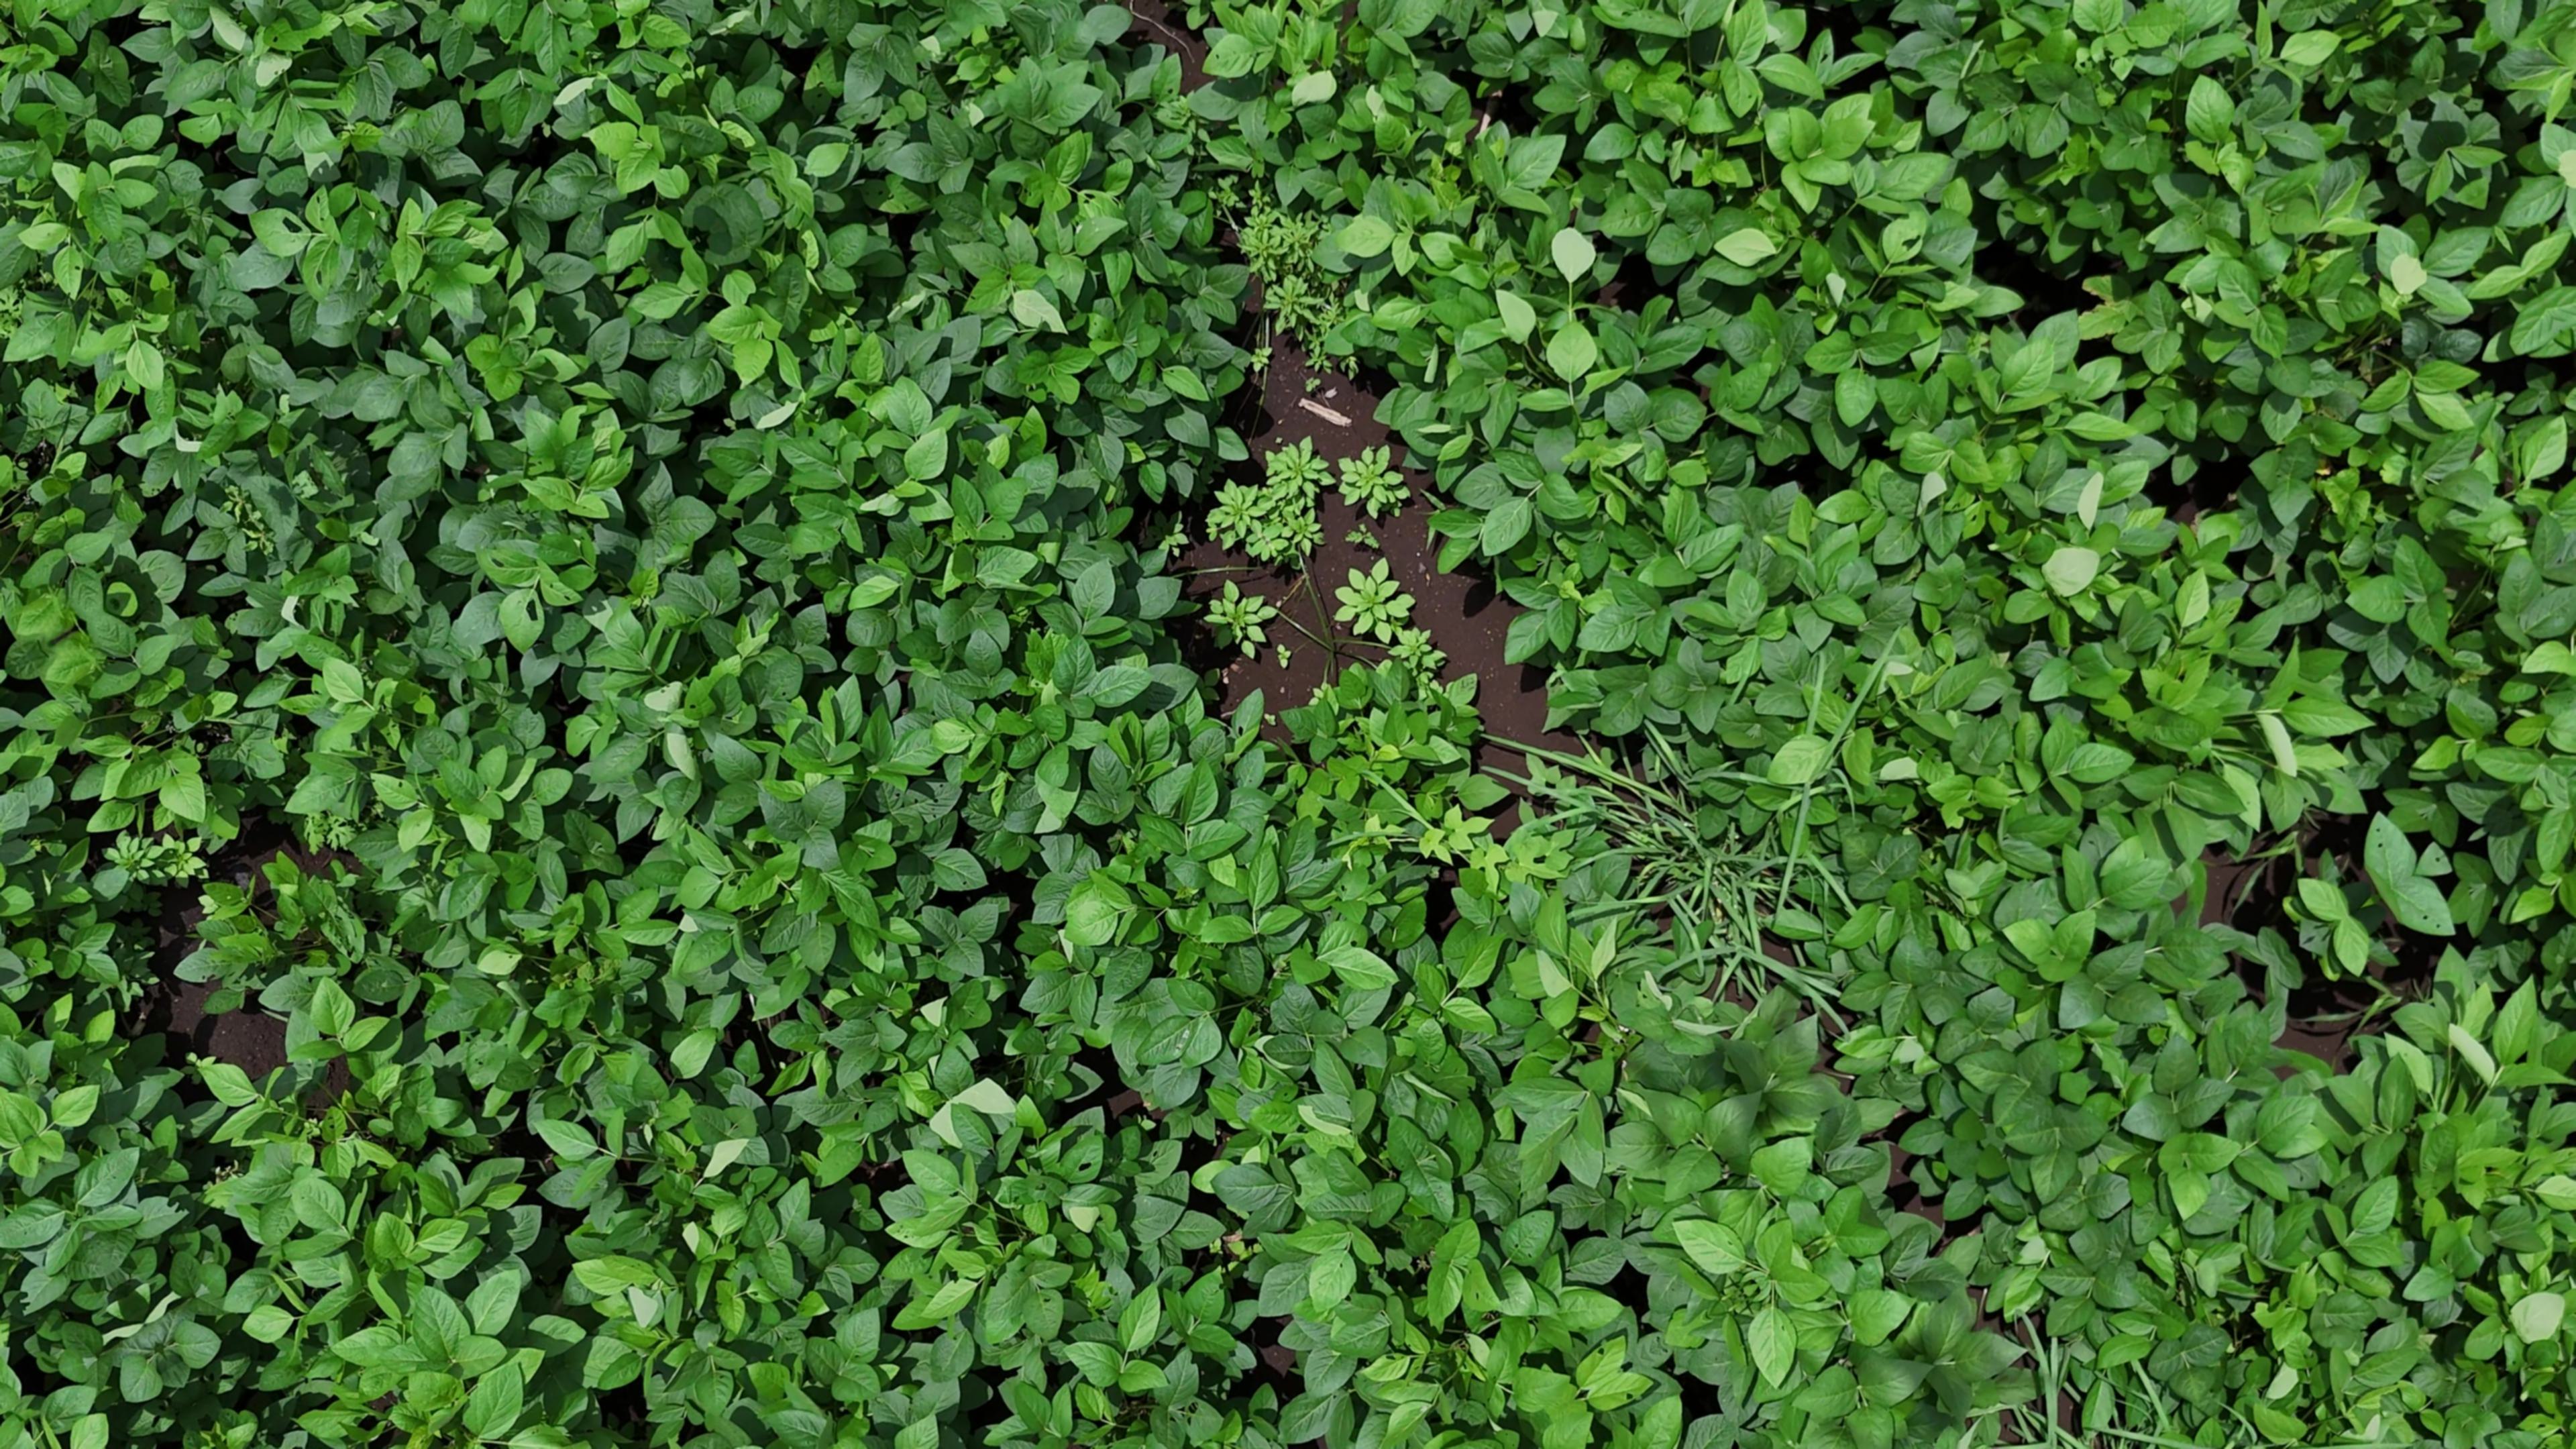
Label: Healthy